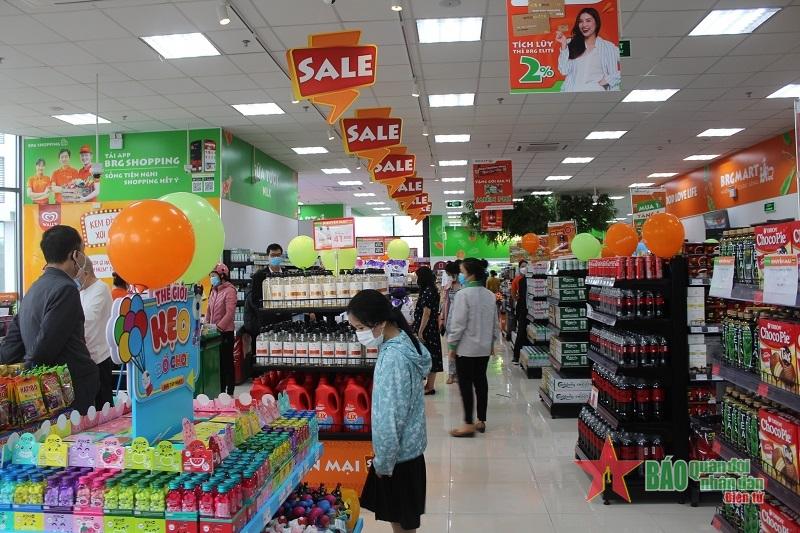
có nhiều người đang đứng xung quanh các quầy hàng